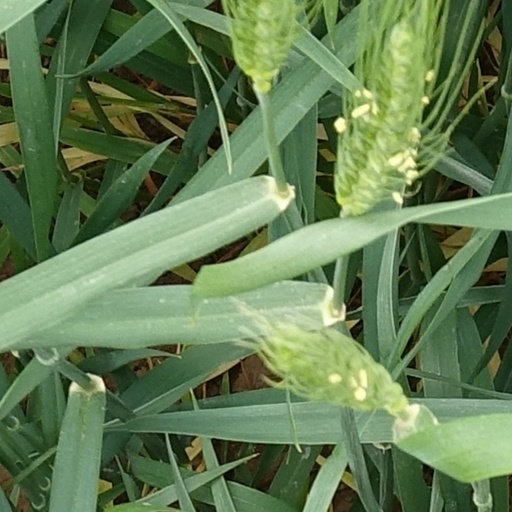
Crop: wheat